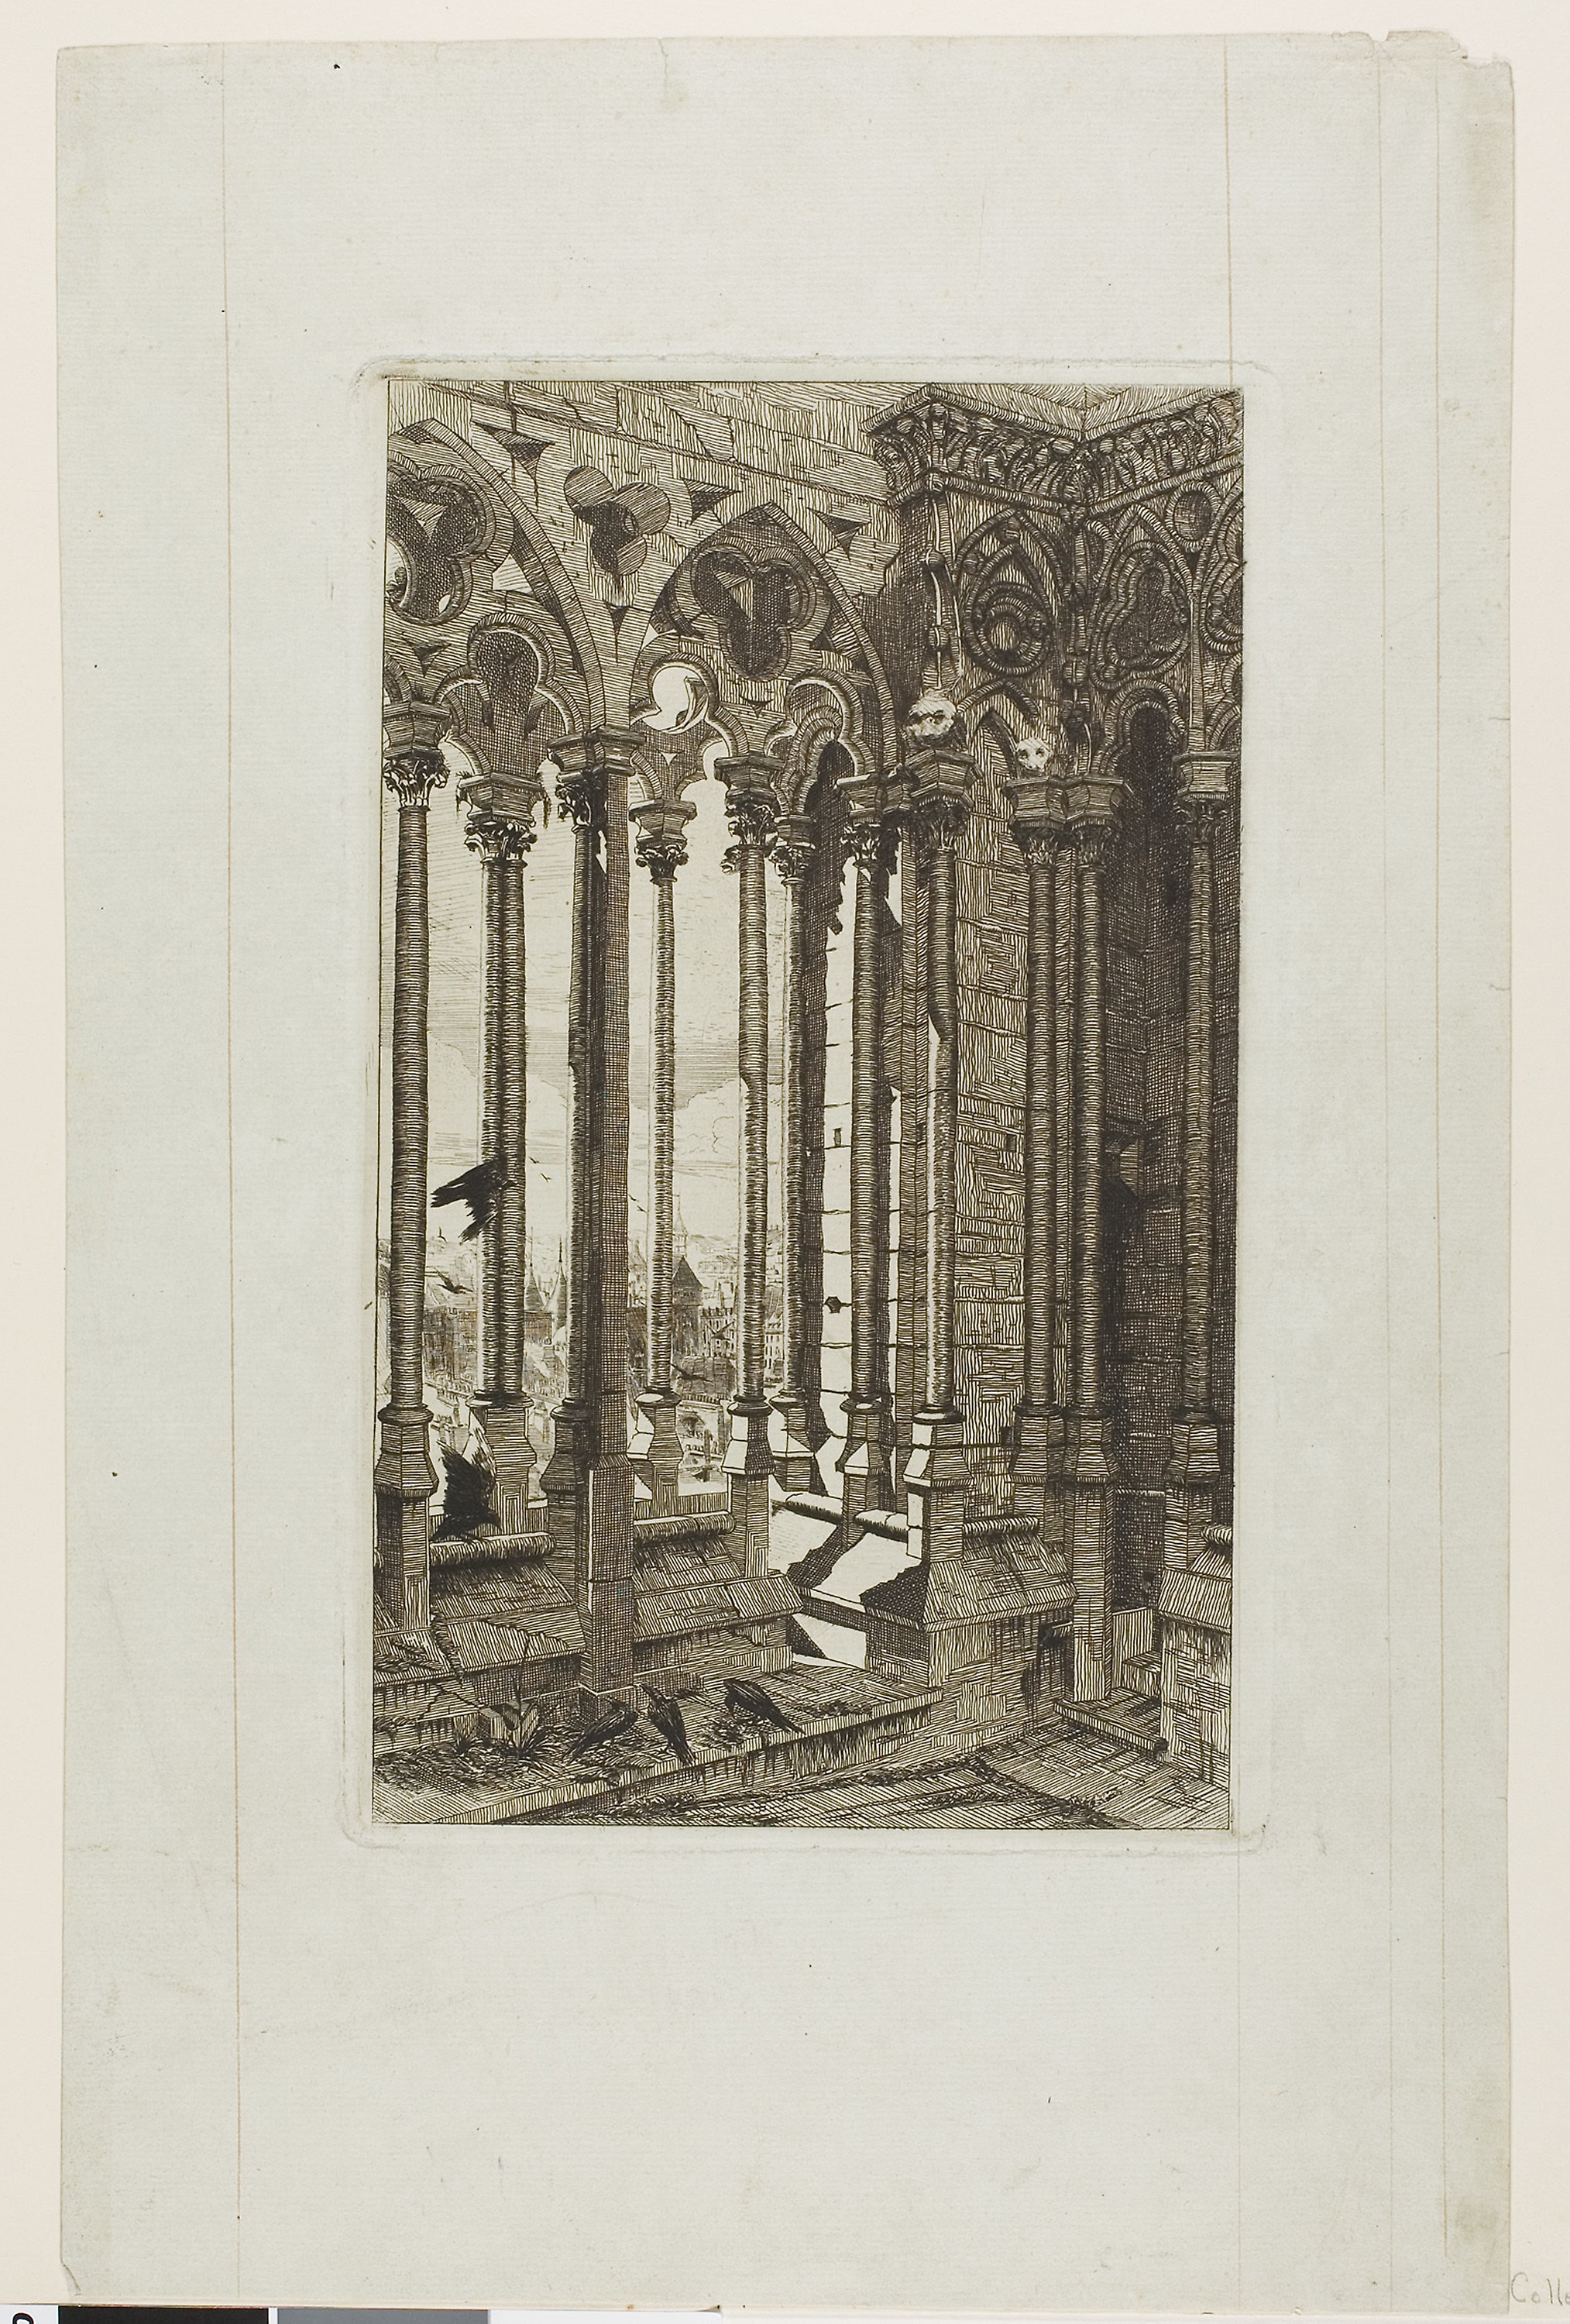
structure, picture frame, arch, history, column, facade, ancient history